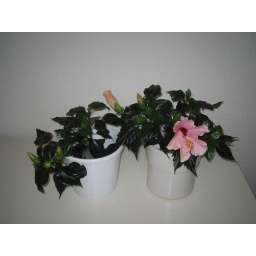
This is my new plant member in my house, Hibiscus. I absolutely love it's pink flowers.